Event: Nepal Earthquake
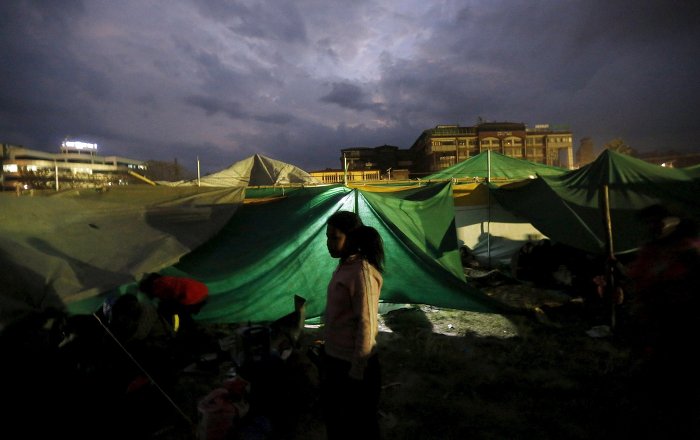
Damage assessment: no_damage